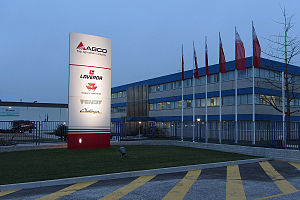
AGCO / Fremstillingsfaciliteter
Laverdas hovedkvarter og fabrik i Breganze i Italien
AGCO Corporation er en amerikansk multinational fabrikant af jordbrugsredskaber og -maskiner. Koncernen har hovedsæde i Duluth ved Atlanta i Georgia. Omsætning var i 2013 på 10,786 mia. amerikanske dollar og der var omkring 20.000 ansatte. AGGO er blandt verdens ledende fabrikanter af jordbrugsmaskiner og fremstiller bl.a. traktorer, mejetærskere, ballepressere, sprøjter, osv. Koncernens produkter distribueres til 3.100 uafhængige forhandlere og distributører i mere end 140 lande på verdensplan.